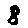
Label: 8